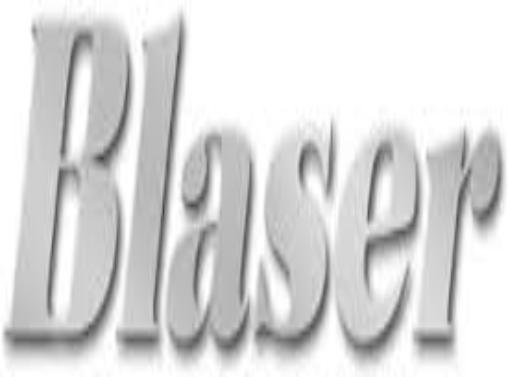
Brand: Blaser
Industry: Necessities